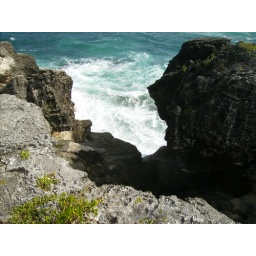
Looking through a large split in the rocks to the turbulent water below really gave me a sense of constant motion.